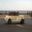
Label: automobile